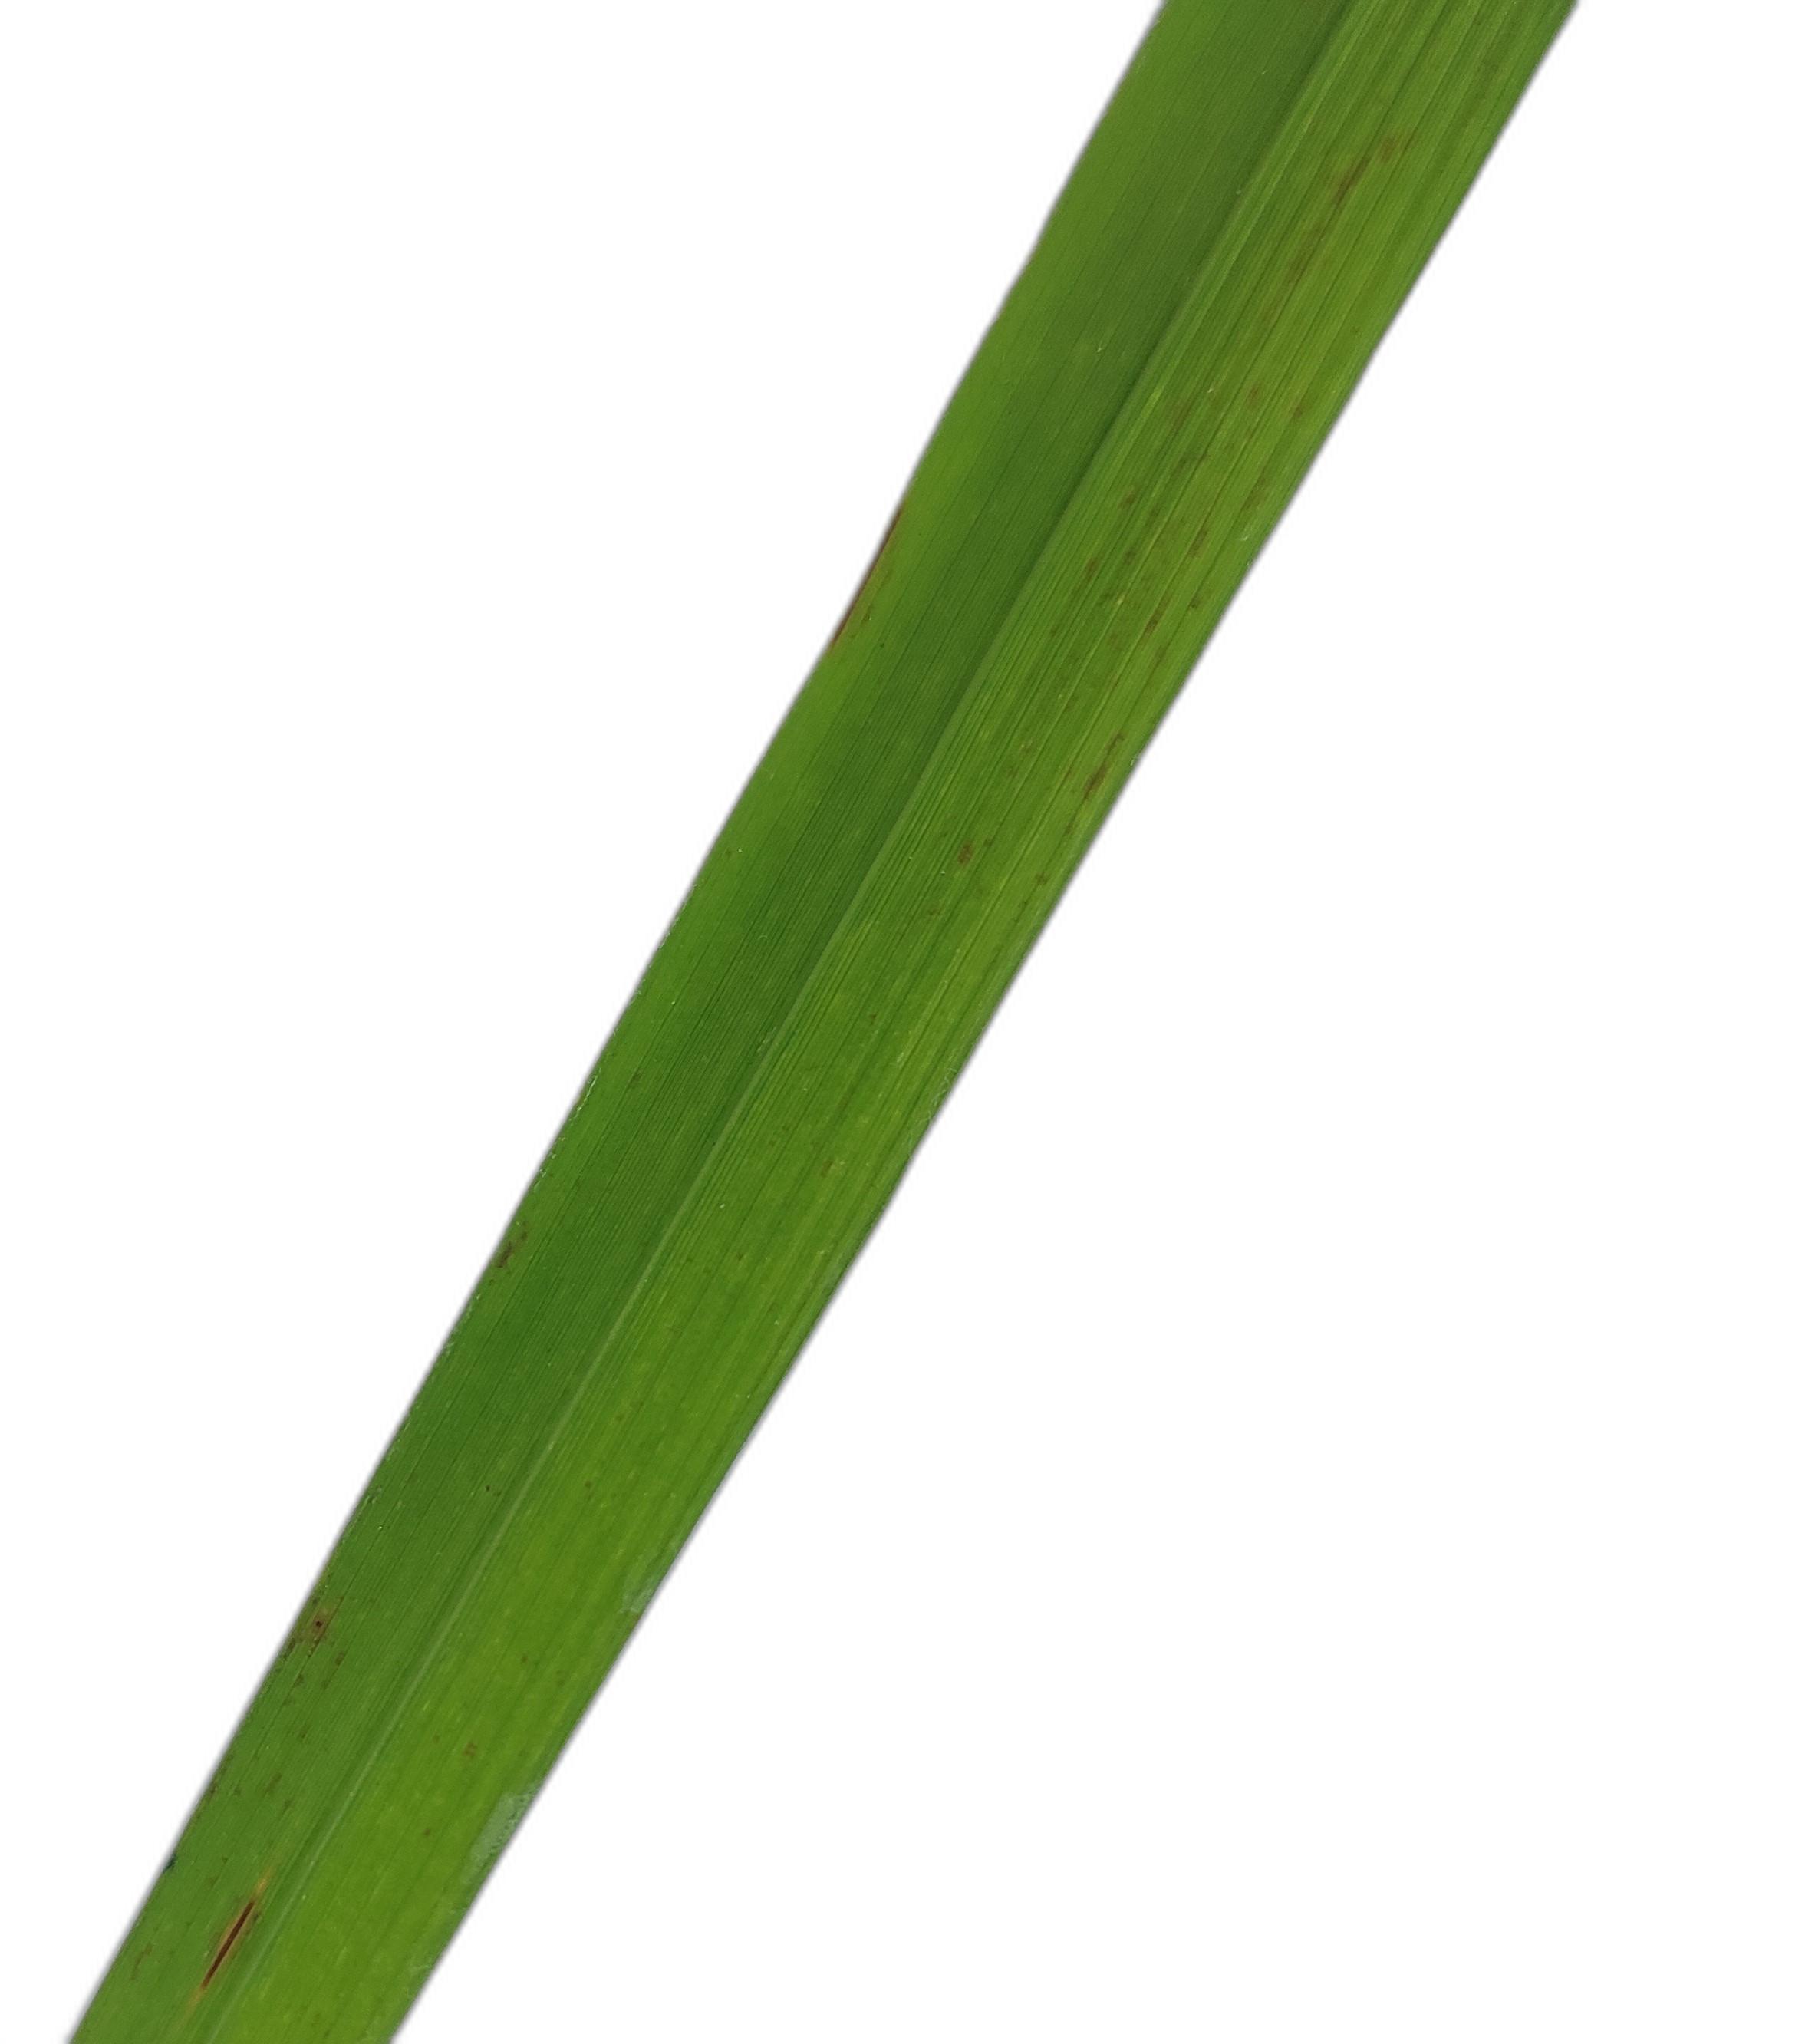
Label: Rice Blast